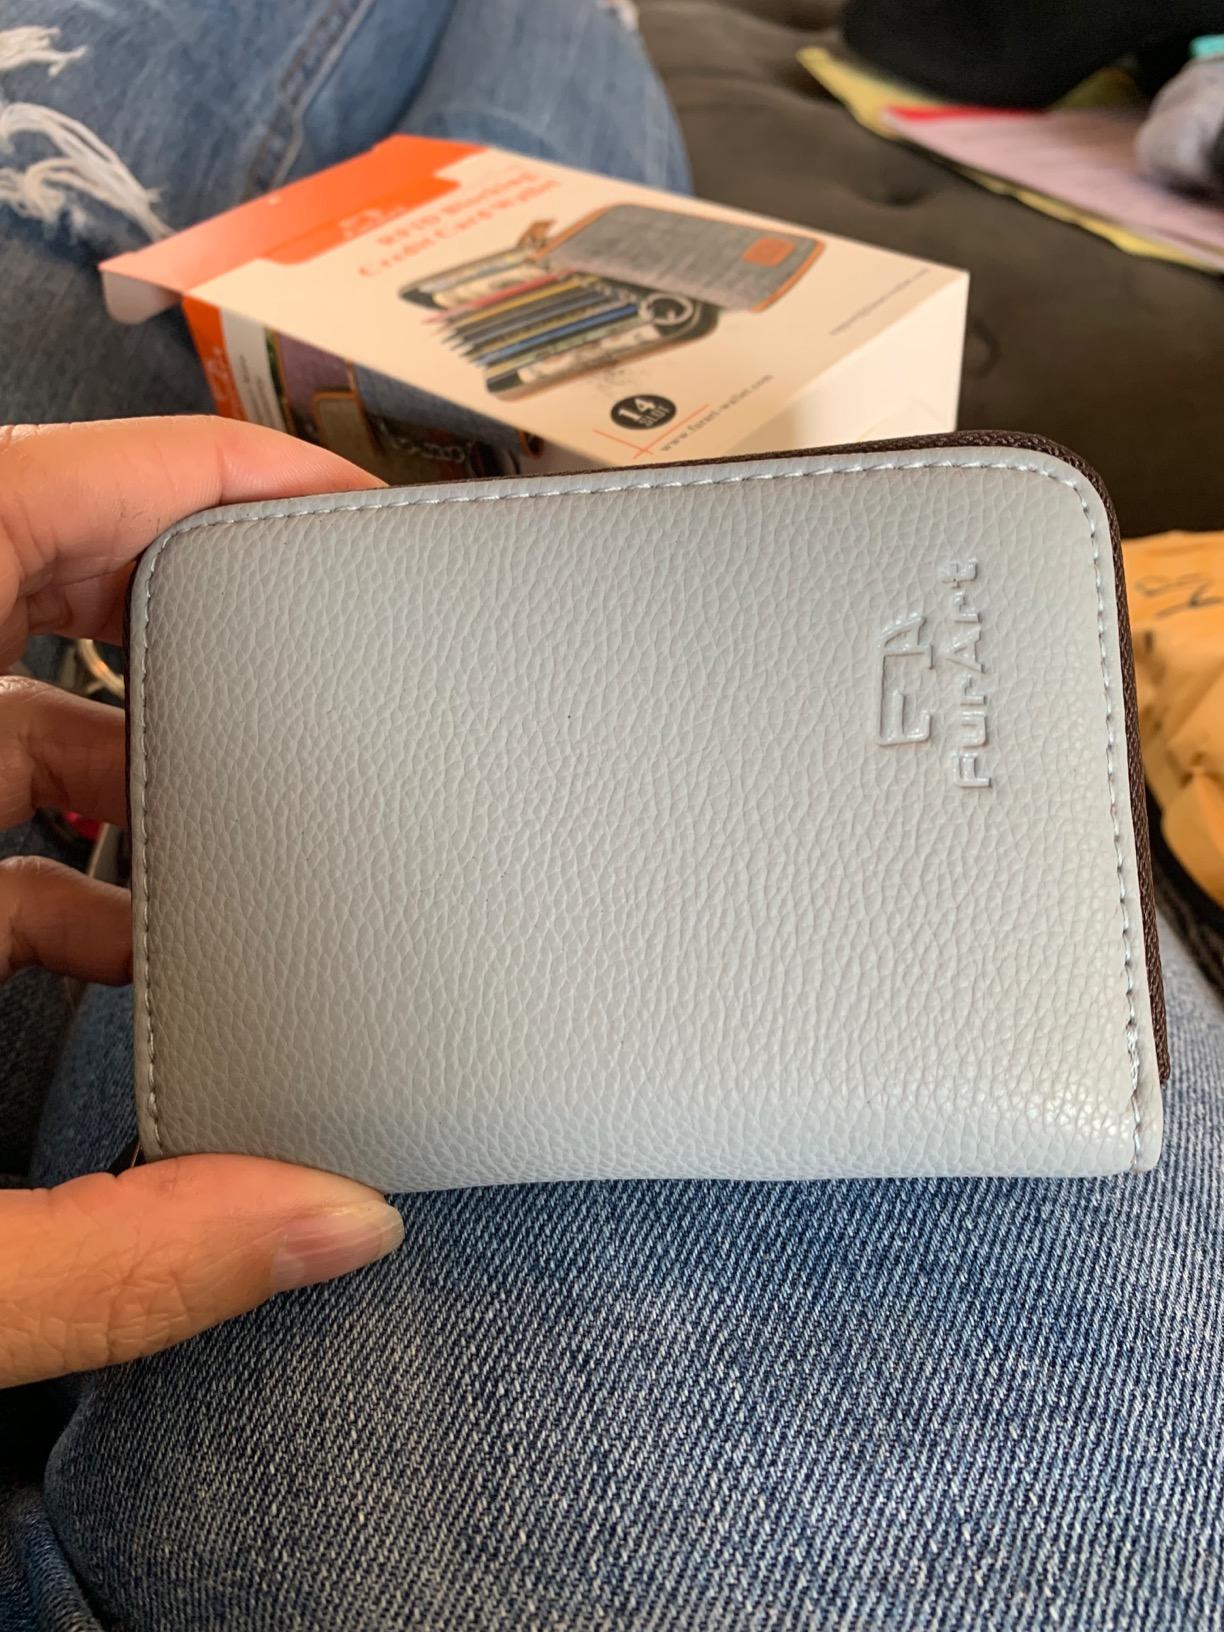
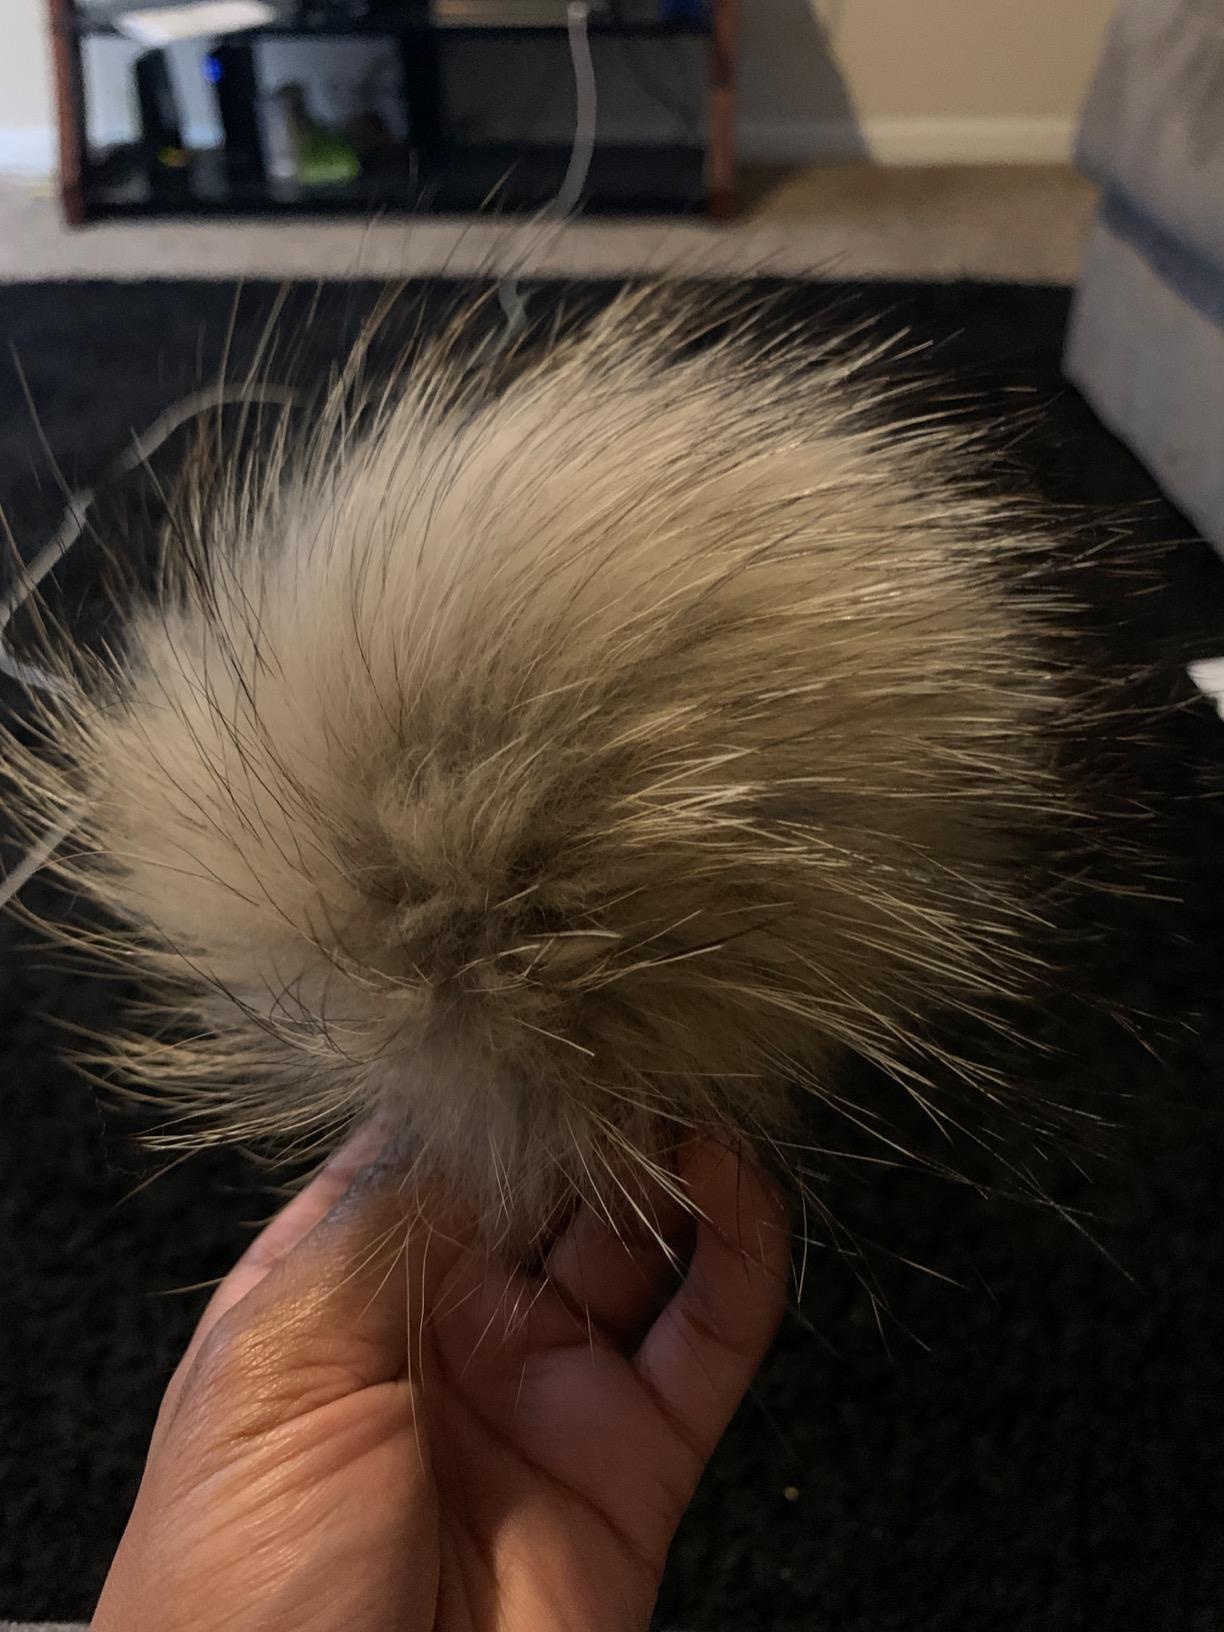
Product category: accessories_keychain
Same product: no